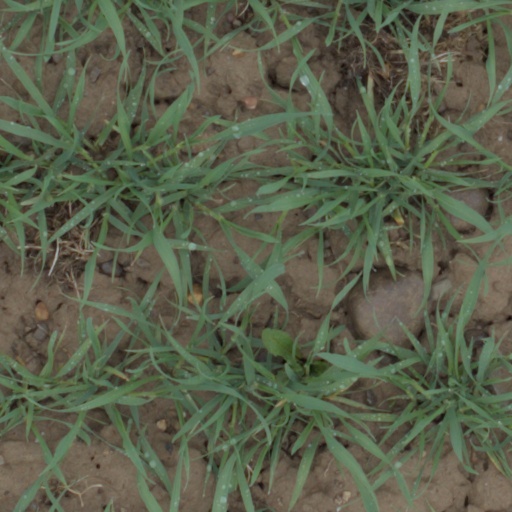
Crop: wheat